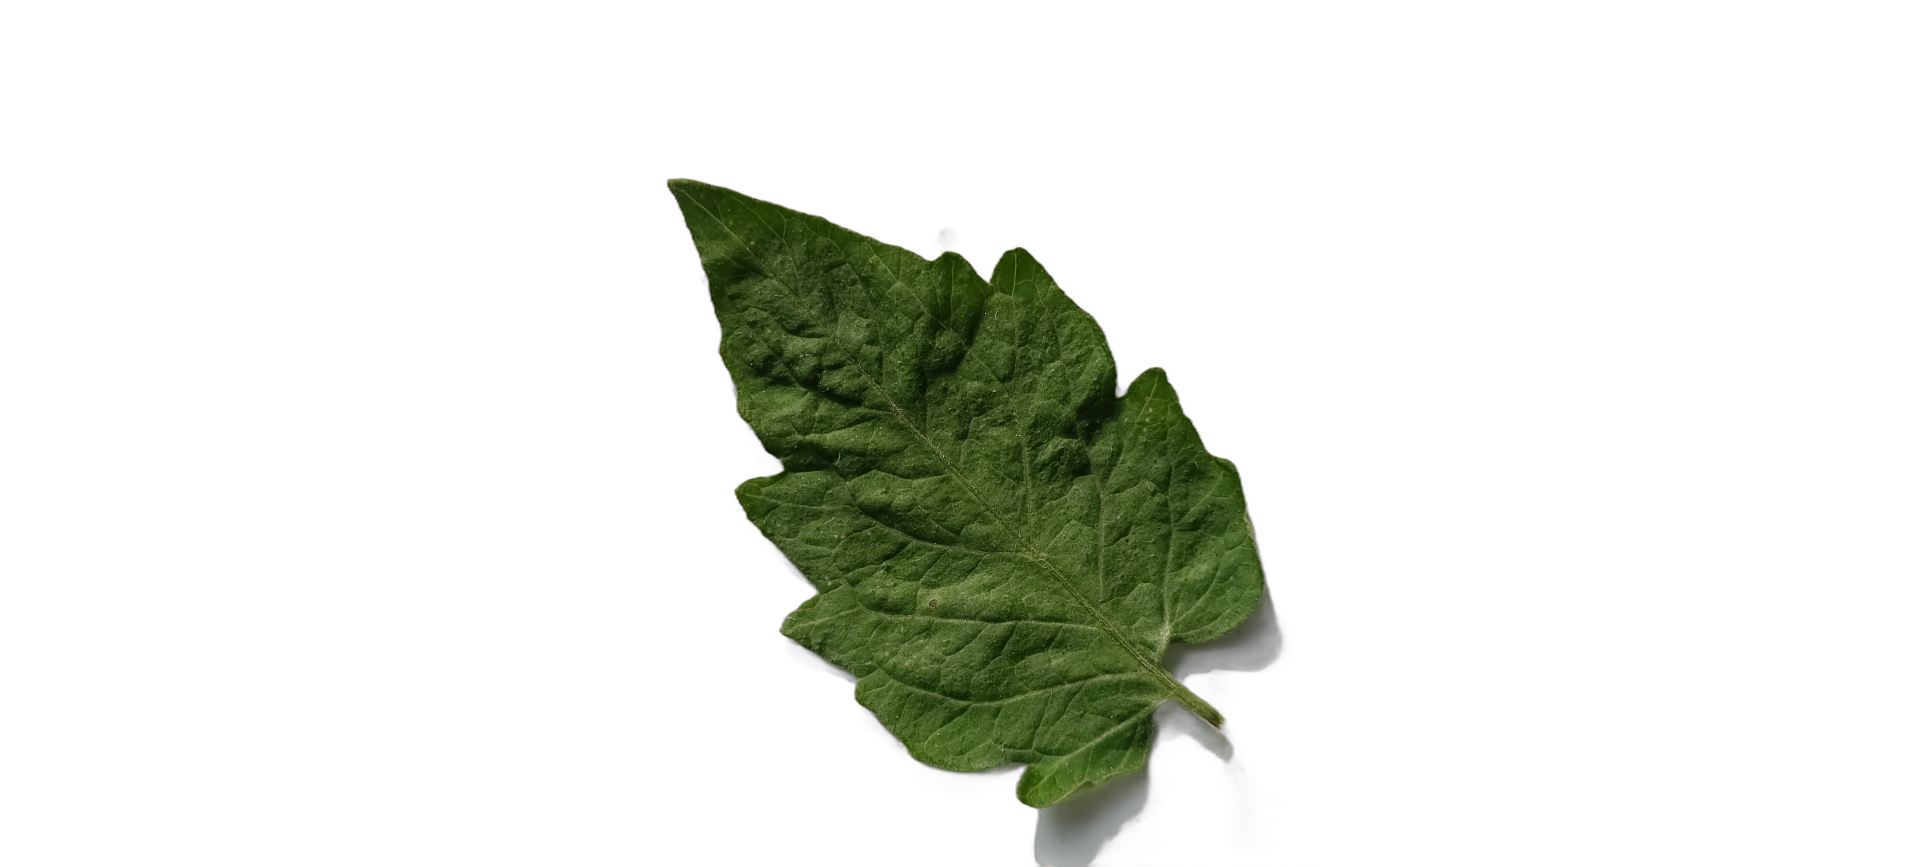
Crop: Tomato
Label: Healthy